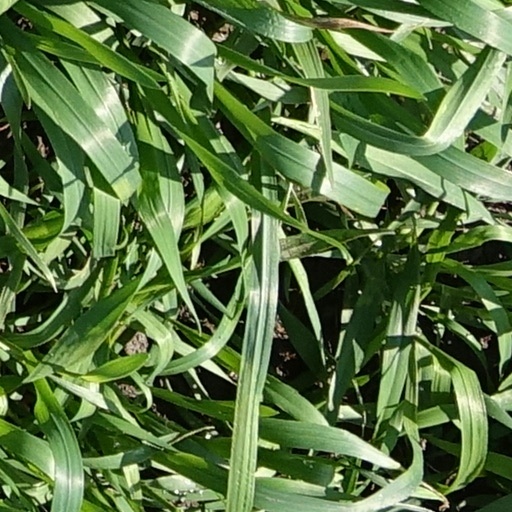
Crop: wheat